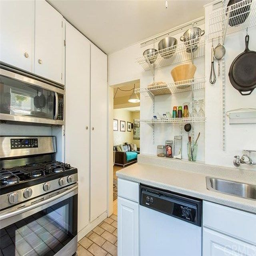
smart storage in the kitchen